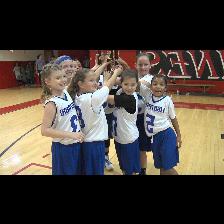
Label: Human